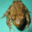
Label: frog